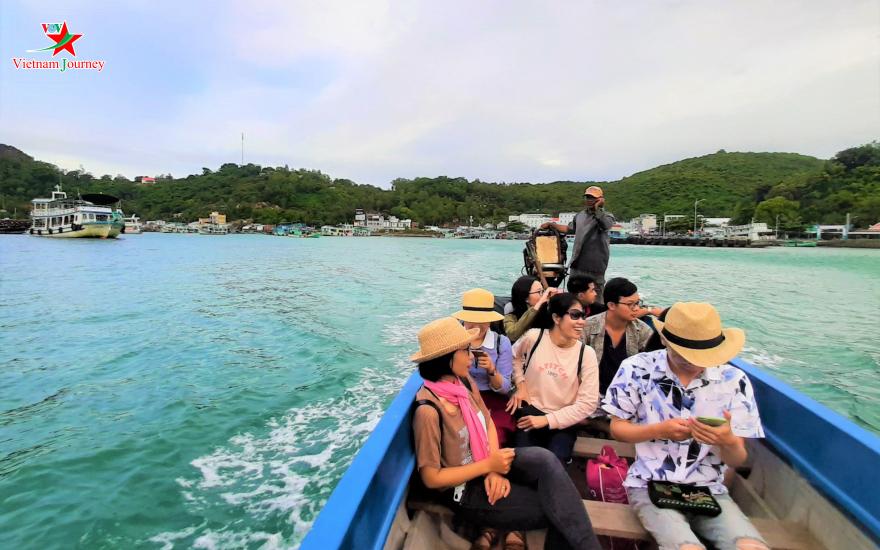
nhóm người này đang đi du lịch ở trên biển